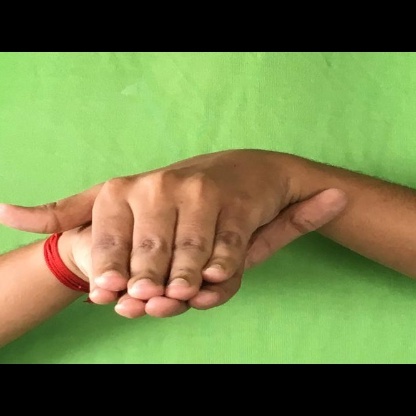
Mudra: Matsya